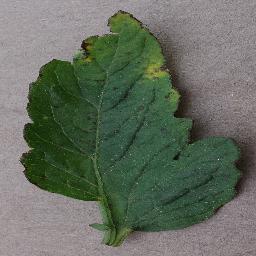
Label: Tomato___Bacterial_spot